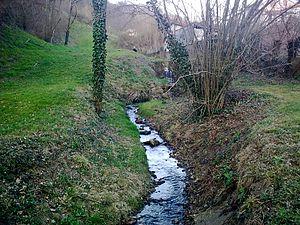
L'Enne, qui traverse Cransac
Cransac, parfois appelée Cransac-les-Thermes, est une commune française située dans le département de l'Aveyron, en région Occitanie.